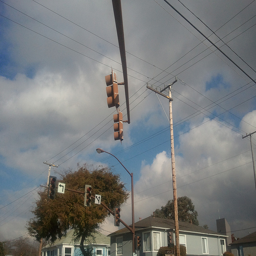
Street lights and wires can be seen with a cloudy sky in the background.
Traffic lights hang over the street while on the pole
An intersection with two houses and street lights.
The traffic lights are clearly visible for everyone to see.
A stoplight on a street corner beside small houses.